Sainte-Anne-de-Madawaska, New Brunswick

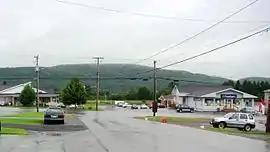
Saint Andre Street in Ste-Anne-de-Madawaska

Sainte-Anne-de-Madawaska is known for its historical Catholic Church. Located on Principale Street, the village's place of worship was built in 1923, featuring St. Anne on the top of the establishment. Its location is based in the middle of the village on its highest promontory, reflecting the importance of the Roman Catholic religion in the parish.